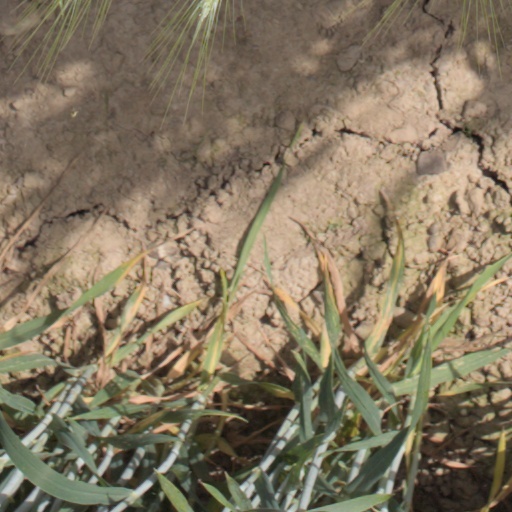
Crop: wheat